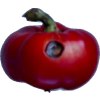
Label: red_pepper